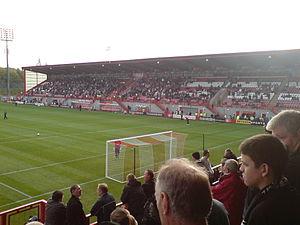
Le New Douglas Park est un stade de football situé à Hamilton.